Czechoslovak Legion in France

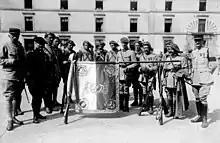
Czechoslovak Legions in France

Enrollment of Czechoslovak volunteers in the French Foreign Legion started in Paris on 21 August 1914. The 1st Company, Battalion C, of the 2nd Infantry Regiment of the Foreign Legion, was created in Bayonne on 31 August. Meeting in the city, the soldiers greeted each other with "Na zdar!" (a greeting used by members of the Sokol movement) and hence came to be called "Nazdar!" Company (""rota Nazdar"" in Czech). The company was part of the French army's Moroccan division, and took part in heavy combat during assaults near Arras on 9 May and 16 June 1915, where it suffered heavy casualties. Because of these, Battalion C, including "Nazdar!" Company, was disbanded, and volunteers continued to fight in various French army and Foreign Legion units.